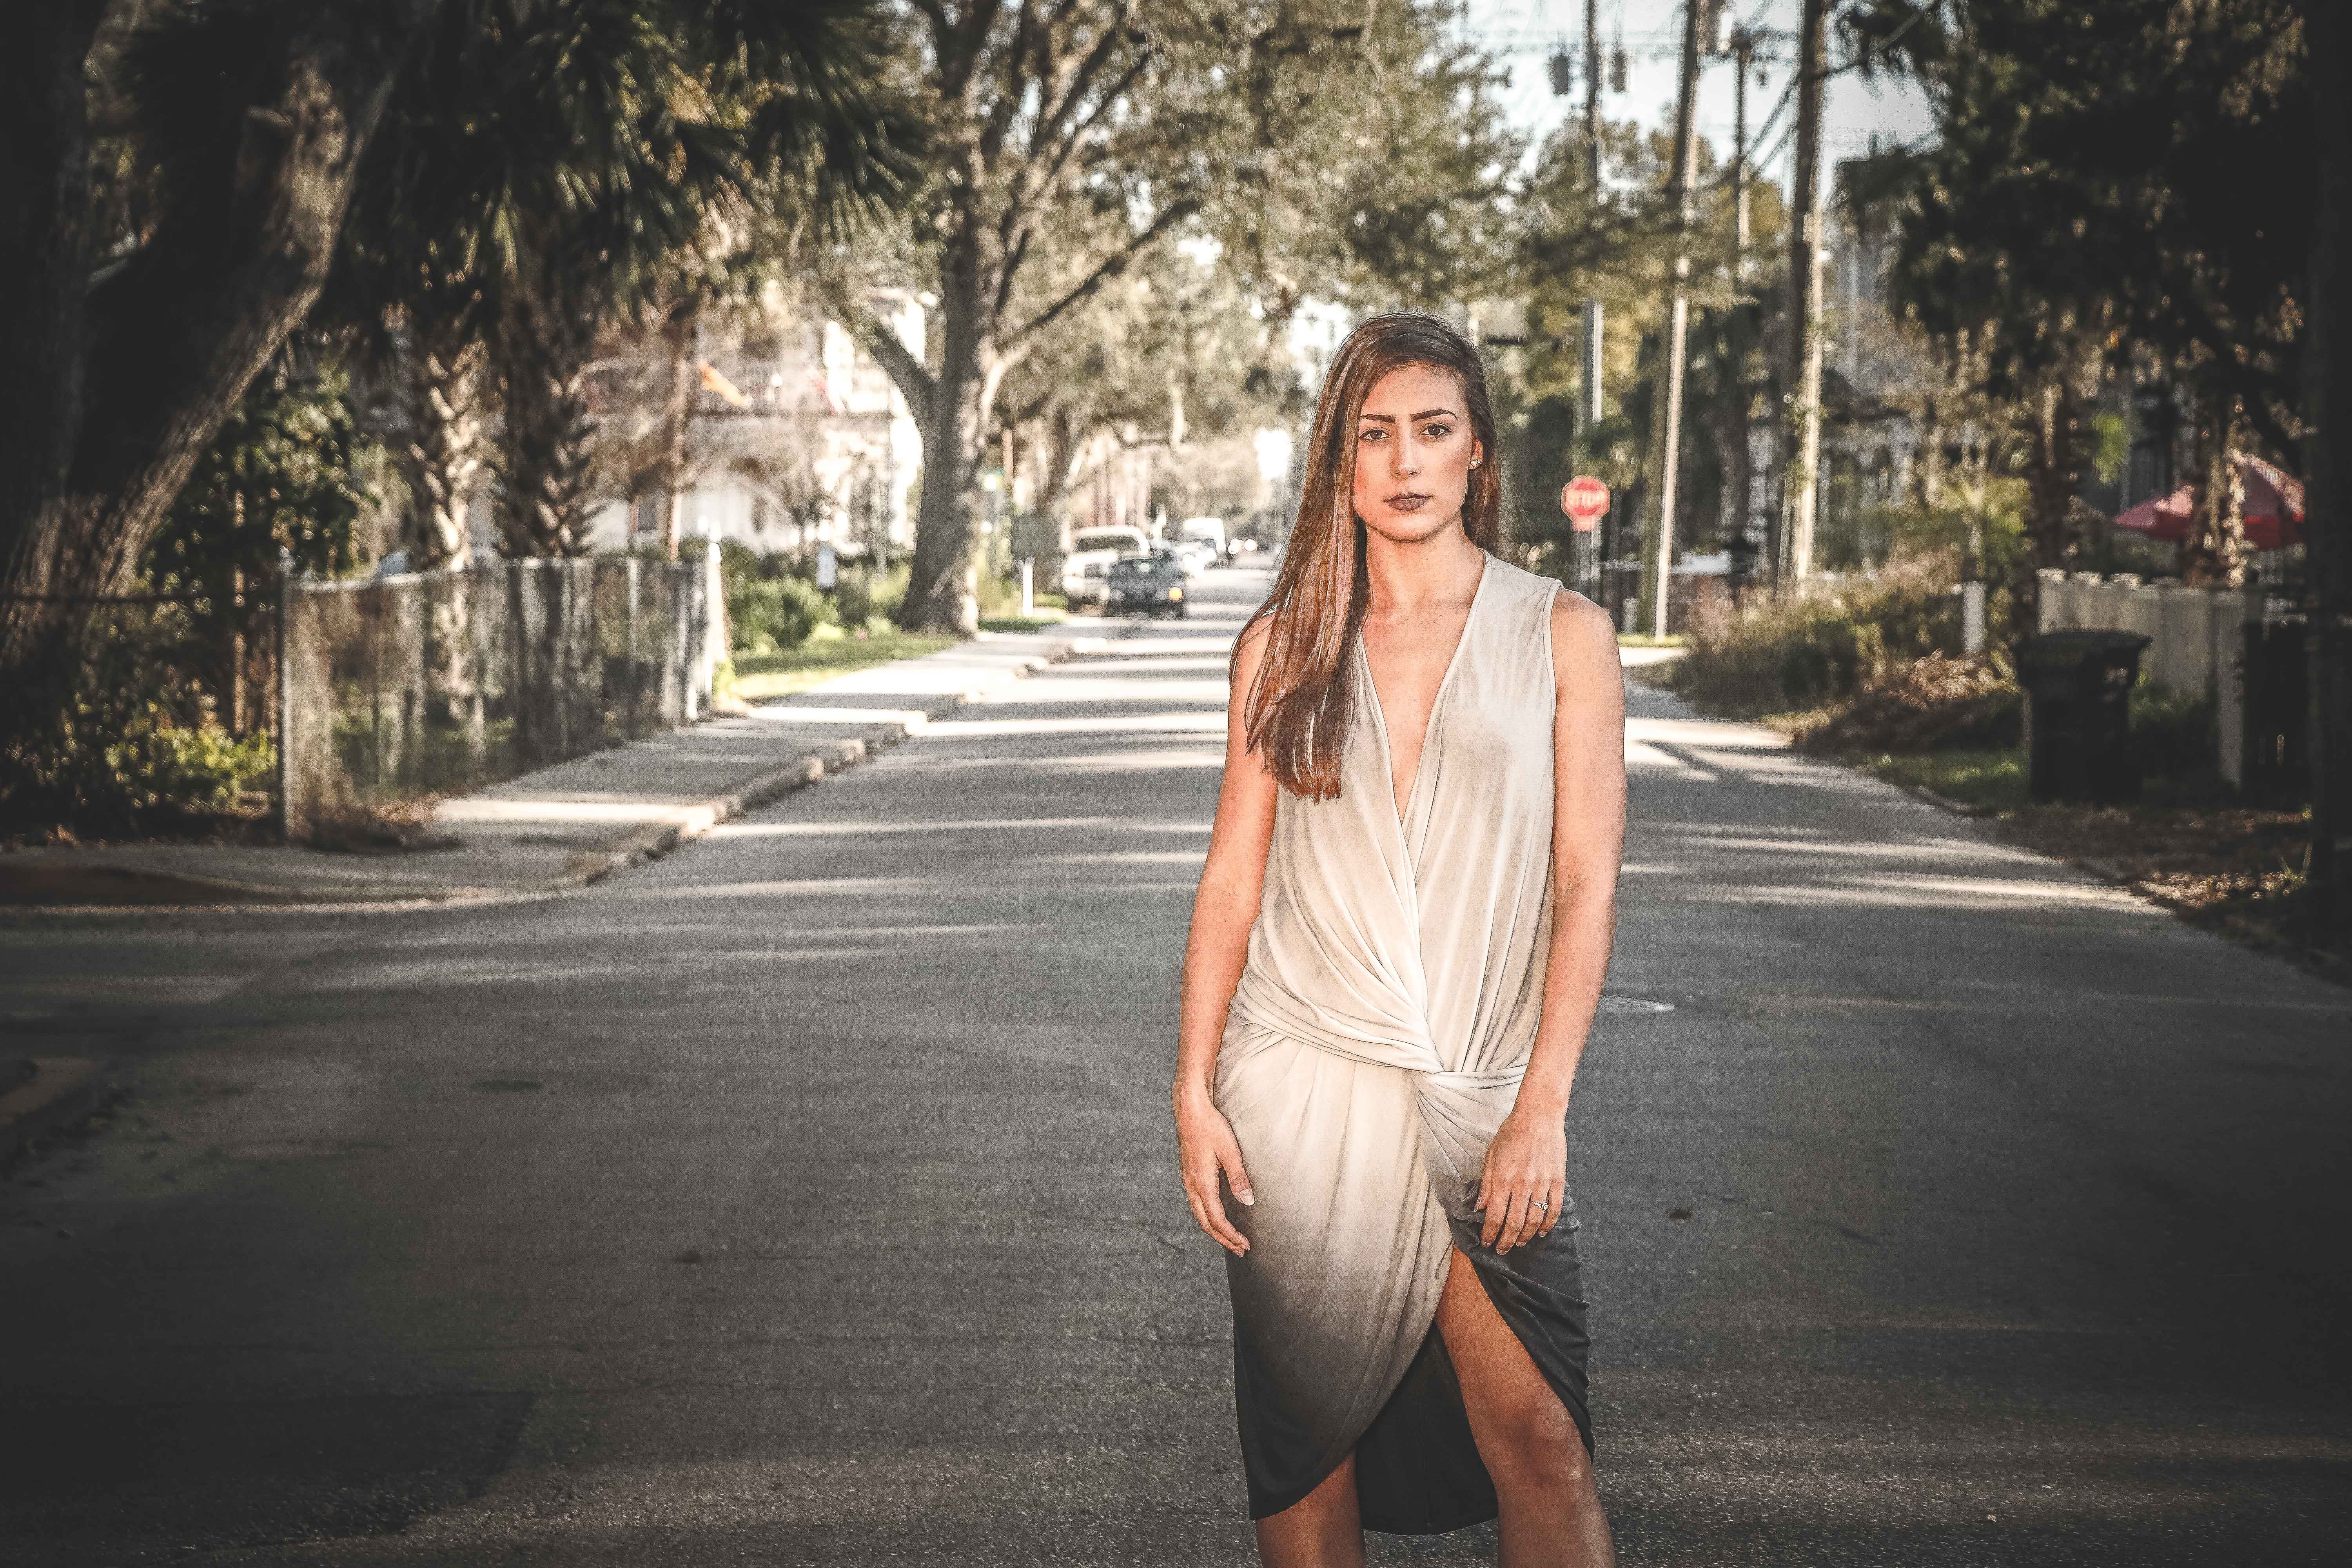
photograph, clothing, beauty, fashion, shoulder, dress, street fashion, light, pink, yellow, snapshot, photography, sunlight, summer, footwear, joint, long hair, photo shoot, leg, fashion model, neck, model, plant, road, shoe, street, style, brown hair, walking